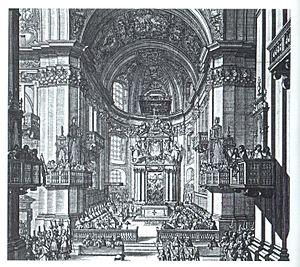
Intérieur de la cathédrale de Salzbourg en 1682, gravure de Melchior Küsel.
Stefano Bernardi, aussi connu comme « il Moretto », est un prêtre italien, compositeur et théoricien de la musique. Né à Vérone et maître de chapelle à la Cathédrale de Vérone de 1611 à 1622, il s'installe plus tard à Salzbourg, où il est responsable de la musique à la Cathédrale, et compose un Te Deum pour 12 chœurs, exécutés à la cathédrale, lors de sa consécration en 1628.
La Missa Salisburgensis est une messe à 53 voix, vocales et instrumentales, représentant ainsi l'un des sommets de la musique polyphonique baroque, dépassant en complexité contrapuntique et en richesse acoustique le Spem in alium de Thomas Tallis à 40 voix.
Les Sonates du Rosaire, également connues sous le titre de Sonates du Mystère, constituent un cycle de quinze sonates pour violon avec basse continue et une passacaille pour violon seul, œuvre majeure du compositeur Heinrich Ignaz Franz Biber composée vers 1678. Le cycle porte les numéros C 90 à 105 dans le catalogue de ses œuvres.